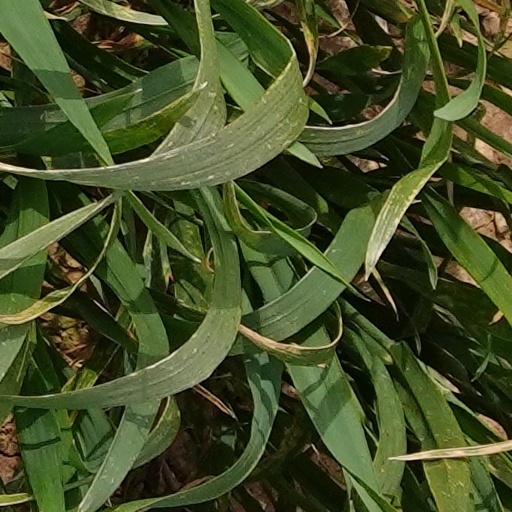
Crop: wheat